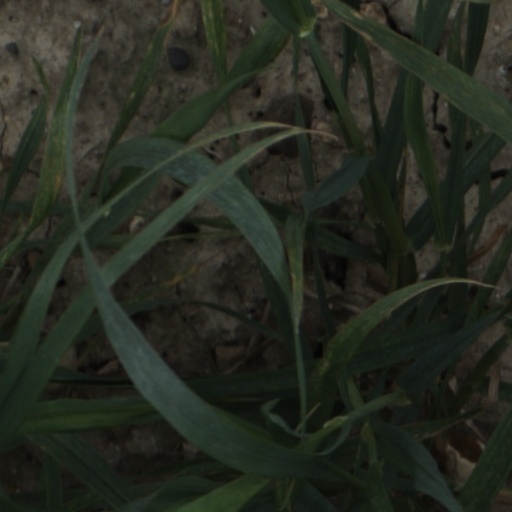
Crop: wheat